Joseph Kittinger

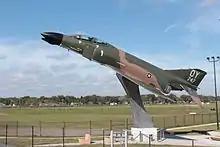
F-4D, AF Ser. No. 65-0747, on display at Colonel Joe Kittinger Park

In September 1992, Colonel Joe Kittinger Park in Orlando, Florida, was completed by the Greater Orlando Aviation Authority (GOAA) for the City of Orlando. Located on the southwest corner of the Orlando Executive Airport, at the corner of Crystal Lake Drive and South Street, the park was named in Kittinger's honor, but was temporarily closed and partially demolished circa 2008–2011 in order to create a stormwater runoff retention area to permit a highway expansion project of the State Road 408 East-West Expressway. In March 2011, the park was reopened at its previous location.